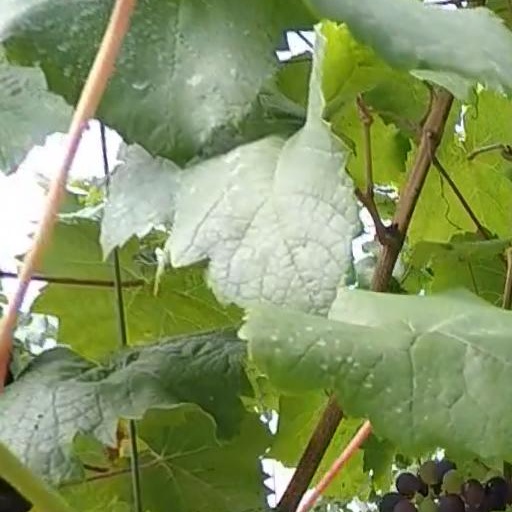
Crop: grape